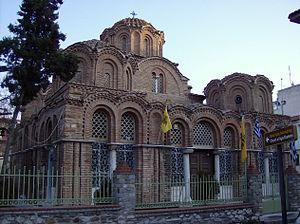
Thessalonique ou Salonique est une ville de Grèce, chef-lieu du district régional du même nom, située au fond du golfe Thermaïque. Elle est l'actuelle capitale de la périphérie de Macédoine centrale en Macédoine grecque et celle du diocèse décentralisé de Macédoine-Thrace. Son titre d'honneur signifie la « cocapitale » avec une référence à un statut historique qui signifie littéralement « la ville qui règne aussi sur l'Empire byzantin avec Constantinople ».